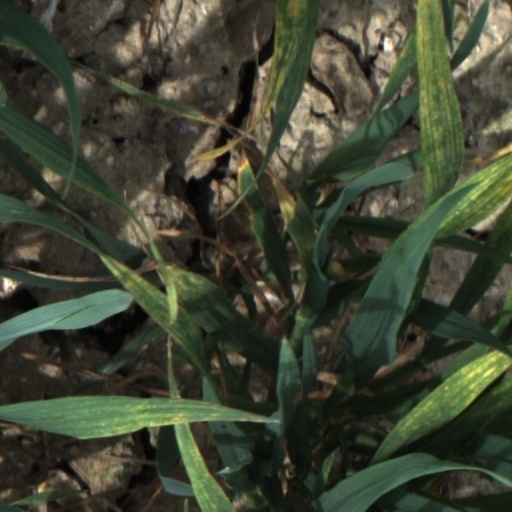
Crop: wheat